Rex Distin Martienssen

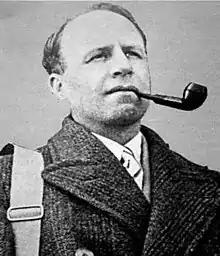

Because of his early death while training as a lieutenant in the South African Air Force in World War II, Martienssen was unable to implement many of his ideas, but he left a rich legacy of writings to posterity. He studied at the University of Witwatersrand and obtained a B.Arch. in 1930, an M.Arch in 1940 and a D.Litt. in 1941. He also became an Associate of the Royal Institute of British Architects in 1930 and in 1939 was elected President of the "Transvaal Institute of Architects". He became a senior lecturer in architecture at the University of Witwatersrand and acted as temporary head of the department. He became a member of the Engineering Faculty in 1937 and of the Architecture Faculty in 1940. He travelled to Europe quite frequently to stay abreast of changes and new ideas. On one of his trips abroad in 1934 he met Le Corbusier, which was to be the start of an enduring friendship. In the same year Martienssen established a practice in Johannesburg, and designed his own home House Martienssen in Greenside – a house quite remarkable even by current standards.